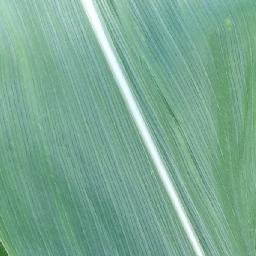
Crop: corn
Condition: (maize)_healthy